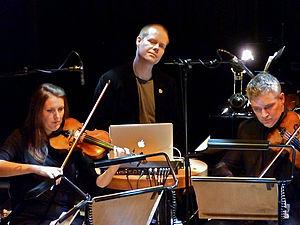
Max Richter, né 22 mars 1966 à Hamelin en Allemagne, est un musicien et compositeur germano-britannique de musique classique et électronique contemporaine, rattaché au mouvement post-minimaliste.